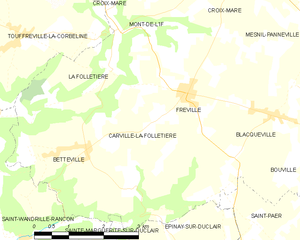
Carte des communes françaises Carville-la-Folletière
Carville-la-Folletière est une commune française située dans le département de la Seine-Maritime en région Normandie.